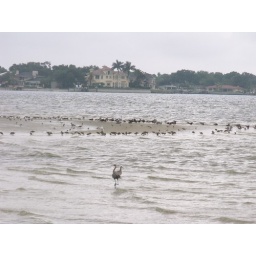
reddish egret approaching sand bar bordered by shore birds